Friedrich Wilhelm Pleuger

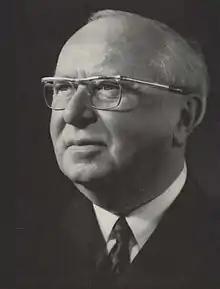
Friedrich Wilhelm Pleuger

Friedrich Wilhelm Pleuger (born 6 April 1899 in Bonn; died 9 October 1972 in Hamburg) was a German engineer and entrepreneur who developed and patented a number of inventions, in particular water-filled electric motors, submersible pumps and ship rudder systems. He was a partner and founder of Pleuger Unterwasserpumpen GmbH in Hamburg (known as Pleuger Industries today), through which he marketed and sold these products. In addition, he was also the consul general of Ghana in Hamburg.